Omaha Mavericks men's ice hockey

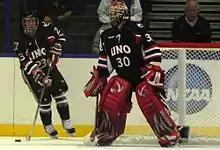
UNO Mavericks at the 2011 NCAA Tournament vs. Michigan on March 25, 2011.

UNO joined the WCHA as a full-time member starting with the 2010–11 season. The Mavericks started the season on a positive note, as they stunned Minnesota with a two-game sweep at Mariucci Arena in their first ever conference battle. UNO continued its hot start through the beginning of November by winning seven of their first eight games. The team was ranked #6 and #7 in the two major polls, their highest ranking since 2001. The Mavericks ended the regular season 3rd in the WCHA with a conference record of 17-9-2 and advanced to their first ever WCHA Tournament before being upset with a two-game sweep in the first round by 10th seeded Bemidji State. Despite the loss the Mavericks qualified for the 2011 NCAA Tournament ranked 14th in the National Pairwise rankings. UNO received a 3rd seed in the West Regional, located in St. Louis, Missouri and played 2nd seeded Michigan in the first round. The first period ended with UNO up 2-0 but the Wolverines rallied in the second period and both teams went scoreless in the third, sending the game to overtime. The Mavericks' season came to an end 2:35 into overtime after a shot off a faceoff by and rebound goal by Wolverine sophomore, Kevin Lynch, followed by a ten-minute review to confirm the goal.